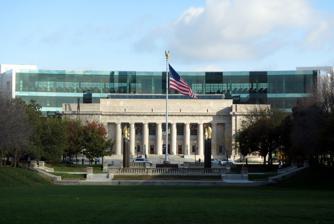
Building: Central Library (Indianapolis)
Country: United States of America
Year built: 1917
Public library building in Indianapolis Central Library Central Library in 2012 General information Location Indianapolis , Indiana Address 40 E. St. Clair St. Country U.S. Coordinates 39°46′42″N 86°9′24″W / 39.77833°N 86.15667°W / 39.77833; -86.15667 Opened October 8, 1917 ; 107 years ago ( 1917-10-08 ) Renovated 1975, 2007 Owner Indianapolis Public Library Technical details Floor count 6 Floor area 293,000 square feet (27,200 m 2 ) Design and construction Architect(s) Paul Philippe Cret Architecture firm Zantzinger, Borie & Medary Renovating team Architect(s) Woollen, Molzan and Partners Other information Parking 397 spaces Public transit access 39 Indiana Pacers Bikeshare Website www .indypl .org /locations /central-library Central Library (Indianapolis–Marion County Public Library) U.S. National Register of Historic Places Show map of Indianapolis Show map of Indiana Show map of the United States Area 1 acre (0.40 ha) NRHP reference No. 75000045 Added to NRHP August 28, 1975 Central Library is the main branch of the Indianapolis Public Library in Indianapolis , Indiana , United States. Central Library opened to the public on October 8, 1917. It was added to the National Register of Historic Places as Central Library (Indianapolis–Marion County Public Library) on August 28, 1975. The original building was designed by Philadelphia -based architect Paul Philippe Cret (with Zantzinger, Borie and Medary ). It was constructed in Greek Doric style architecture, faced with Indiana limestone on a Vermont marble base. A modern glass and steel addition was completed in 2007. It is the third-oldest library in Indianapolis still used for its original purpose, preceded by the East Washington (1911) and Spades Park branches (1912). History Library director Eliza Gordon Browning oversaw the opening of Central Library in 1917 Central Library was built on land donated by the poet James Whitcomb Riley . The library opened on October 7, 1917. Central Library has undergone a number of expansions and renovations over the years. A 40,000-square-foot (3,700 m 2 ) annex to the Central Library was completed in 1975 and the restoration of historically significant architecture was completed in the 1980s. Central Library temporarily relocated to Old Indianapolis City Hall from December 2002 to December 2007 while expansion construction commenced. On October 7, 2017, the Indianapolis Public Library commemorated Central Library's 100th anniversary with the opening of a time capsule, musical performances, and a birthday cake. Collections Center for Black Literature & Culture The 3,800-square-foot (350 m 2 ) Center for Black Literature & Culture opened in 2017, provided by $1.3 million in grant funding from the Lilly Endowment . The center houses some 10,000 books, magazines, DVDs, and e-books with plans to q­ruple the collection to 40,000 items over the next five years. The center's window banners pay tribute to local Black figures, including former Indiana Fever basketball player, Tamika Catchings , poet and playwright, Mari Evans , and Congresswoman Julia Carson . Phase II of the project commenced after an Indianapolis City-County Council committee issued $5.3 million in bonds for facility upgrades and projects in July 2020. Chris Gonzalez Collection Main article: Chris Gonzalez Collection In 2019, the Indianapolis Public Library, in partnership with Indy Pride and others, dedicated the Chris Gonzalez Collection, named for LGBTQ activist and Indiana Youth Group co-founder Christopher T. Gonzalez . The collection of 7,000 items relating to local and national LGBTQ+ history and culture was merged with the Central Library collection. Nina Mason Pulliam Indianapolis Special Collections Room Main article: Nina Mason Pulliam Indianapolis Special Collections Room The Indianapolis Special Collections Room is named for newspaper executive Nina Mason Pulliam . The collection contains various archival adult and children's materials, both fiction and nonfiction books by local authors, photographs, scrapbooks, typescripts, manuscripts, autographed editions, letters, newspapers, magazines, and realia. The collection features Kurt Vonnegut , May Wright Sewall , the Woollen family, James Whitcomb Riley , and Booth Tarkington . Architecture Cret building Architectural rendering of the Central Library's south elevation from 1913 Central Library contains a number of distinguished architectural design elements. The main reading room 100 feet (30 m) by 45 feet (14 m) inside the main entrance has two flights of Maryland marble stairs, two 30 feet (9.1 m) diameter bronze light fixtures, and an ornamental ceiling designed by Clarence C. Zantzinger . The ceiling includes oil-on-canvas medallions and printers' colophons accompanied by a series of bas-relief plaster plaques depicting early-Indiana history. Reading rooms at the top of each staircase have wood paneling above oak bookcases and large leaded glass windows. Central Library was added to the National Register of Historic Places on August 28, 1975. Writing for Architectural Forum in 1918, architect Ralph Adams Cram described Central Library as "one of the most distinctive and admirable contributions to architecture that have been made in America." Woollen building Atrium of the library's contemporary wing in 2008 In 2001, Indianapolis-based architectural firm Woollen, Molzan and Partners was commissioned to renovate the historic building, expand with a six-story addition, and incorporate an underground parking garage. The new curved glass curtainwall façade and atrium would connect to the Cret-designed building, replacing the annex built in the 1970s. Evans Woollen III , principal architect, conceptualized the library's design as a secondary terminus to the Indiana World War Memorial Plaza immediately south. The $104 million project doubled the size of the library but proved controversial due to a number of design and construction flaws. The renovated Central Library and its new atrium addition opened on December 9, 2007, two years behind schedule and over budget. Clowes Auditorium is a 329-seat theater on the library's northwest side. Art Public art Arts, Sciences and Letters adorns the north entrance to Central Library Monument on the Meridian Street side of the building Arthur St. Clair Memorial (1938), bronze tablet set in limestone commissioned by the Daughters of the American Revolution to honor of Arthur St. Clair (artist unknown) Arts, Sciences and Letters (1893), bronze sculpture by Richard Bock The Book of Life: The People We Know, the Experiences We Have, and the Conditions under Which We Live (2008), mural by Tom Torluemke Light, Words, Life (2007) by Arlon Bayliss and Joyce Brinkman Monument (2015), installation art by Brian McCutcheon Peace Dove (2014), sculpture by Ryan Feeney RIOS (Random Information Organization System) (2007), wall relief by Ed Francis thinmanlittlebird (2009), two-piece sculpture by Peter Shelton In response to the George Floyd protests , a coalition of Indianapolis cultural leaders organized a grassroots public art project matching 22 Black artists with businesses interested in displaying messages of racial justice. In total, 24 pieces were painted on plywood-covered windows in downtown Indianapolis. To ensure their preservation, each mural was photographed and printed onto 3-foot (0.91 m)-by-5-foot (1.5 m) vinyl banners and exhibited at Central Library's Center for Black Literature and Culture. The banners are available for loan to the public for educational purposes. "Meet the Artists" During Black History Month , Central Library hosts "Meet the Artists," an annual art exhibition showcasing work by local African American artists. The idea for an exhibition was prompted by artist-in-residence Anthony Radford's firsthand experiences finding few spaces in the city featuring the work of Black artists. Radford pitched his idea to the library's African American History Committee in 1988, earning their support. The first exhibition in 1989 included 11 artists and drew 200 visitors. "Meet the Artists" has grown to include an opening night gala of music, workshops, and a fashion show, followed by a month-long exhibition, regularly drawing more than 1,500 participants. More than 400 Black visual artists, poets, dancers, authors, and musicians have been featured since the event's establishment. See also List of attractions and events in Indianapolis National Register of Historic Places listings in Center Township, Marion County, Indiana References